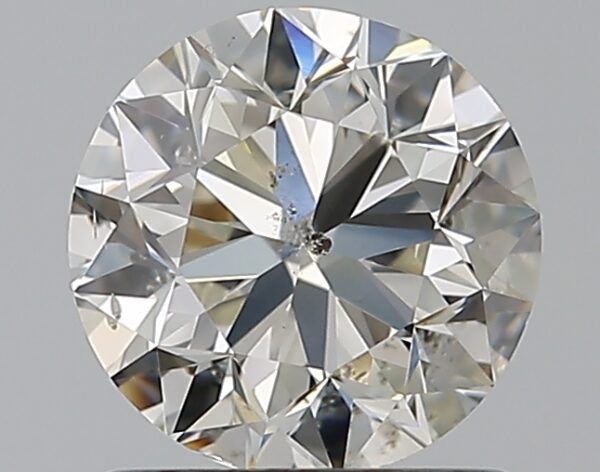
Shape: round
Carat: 1
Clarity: SI2
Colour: K
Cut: VG
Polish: EX
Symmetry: VG
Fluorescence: F
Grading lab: GIA
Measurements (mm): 6.18 x 6.24 x 4.03